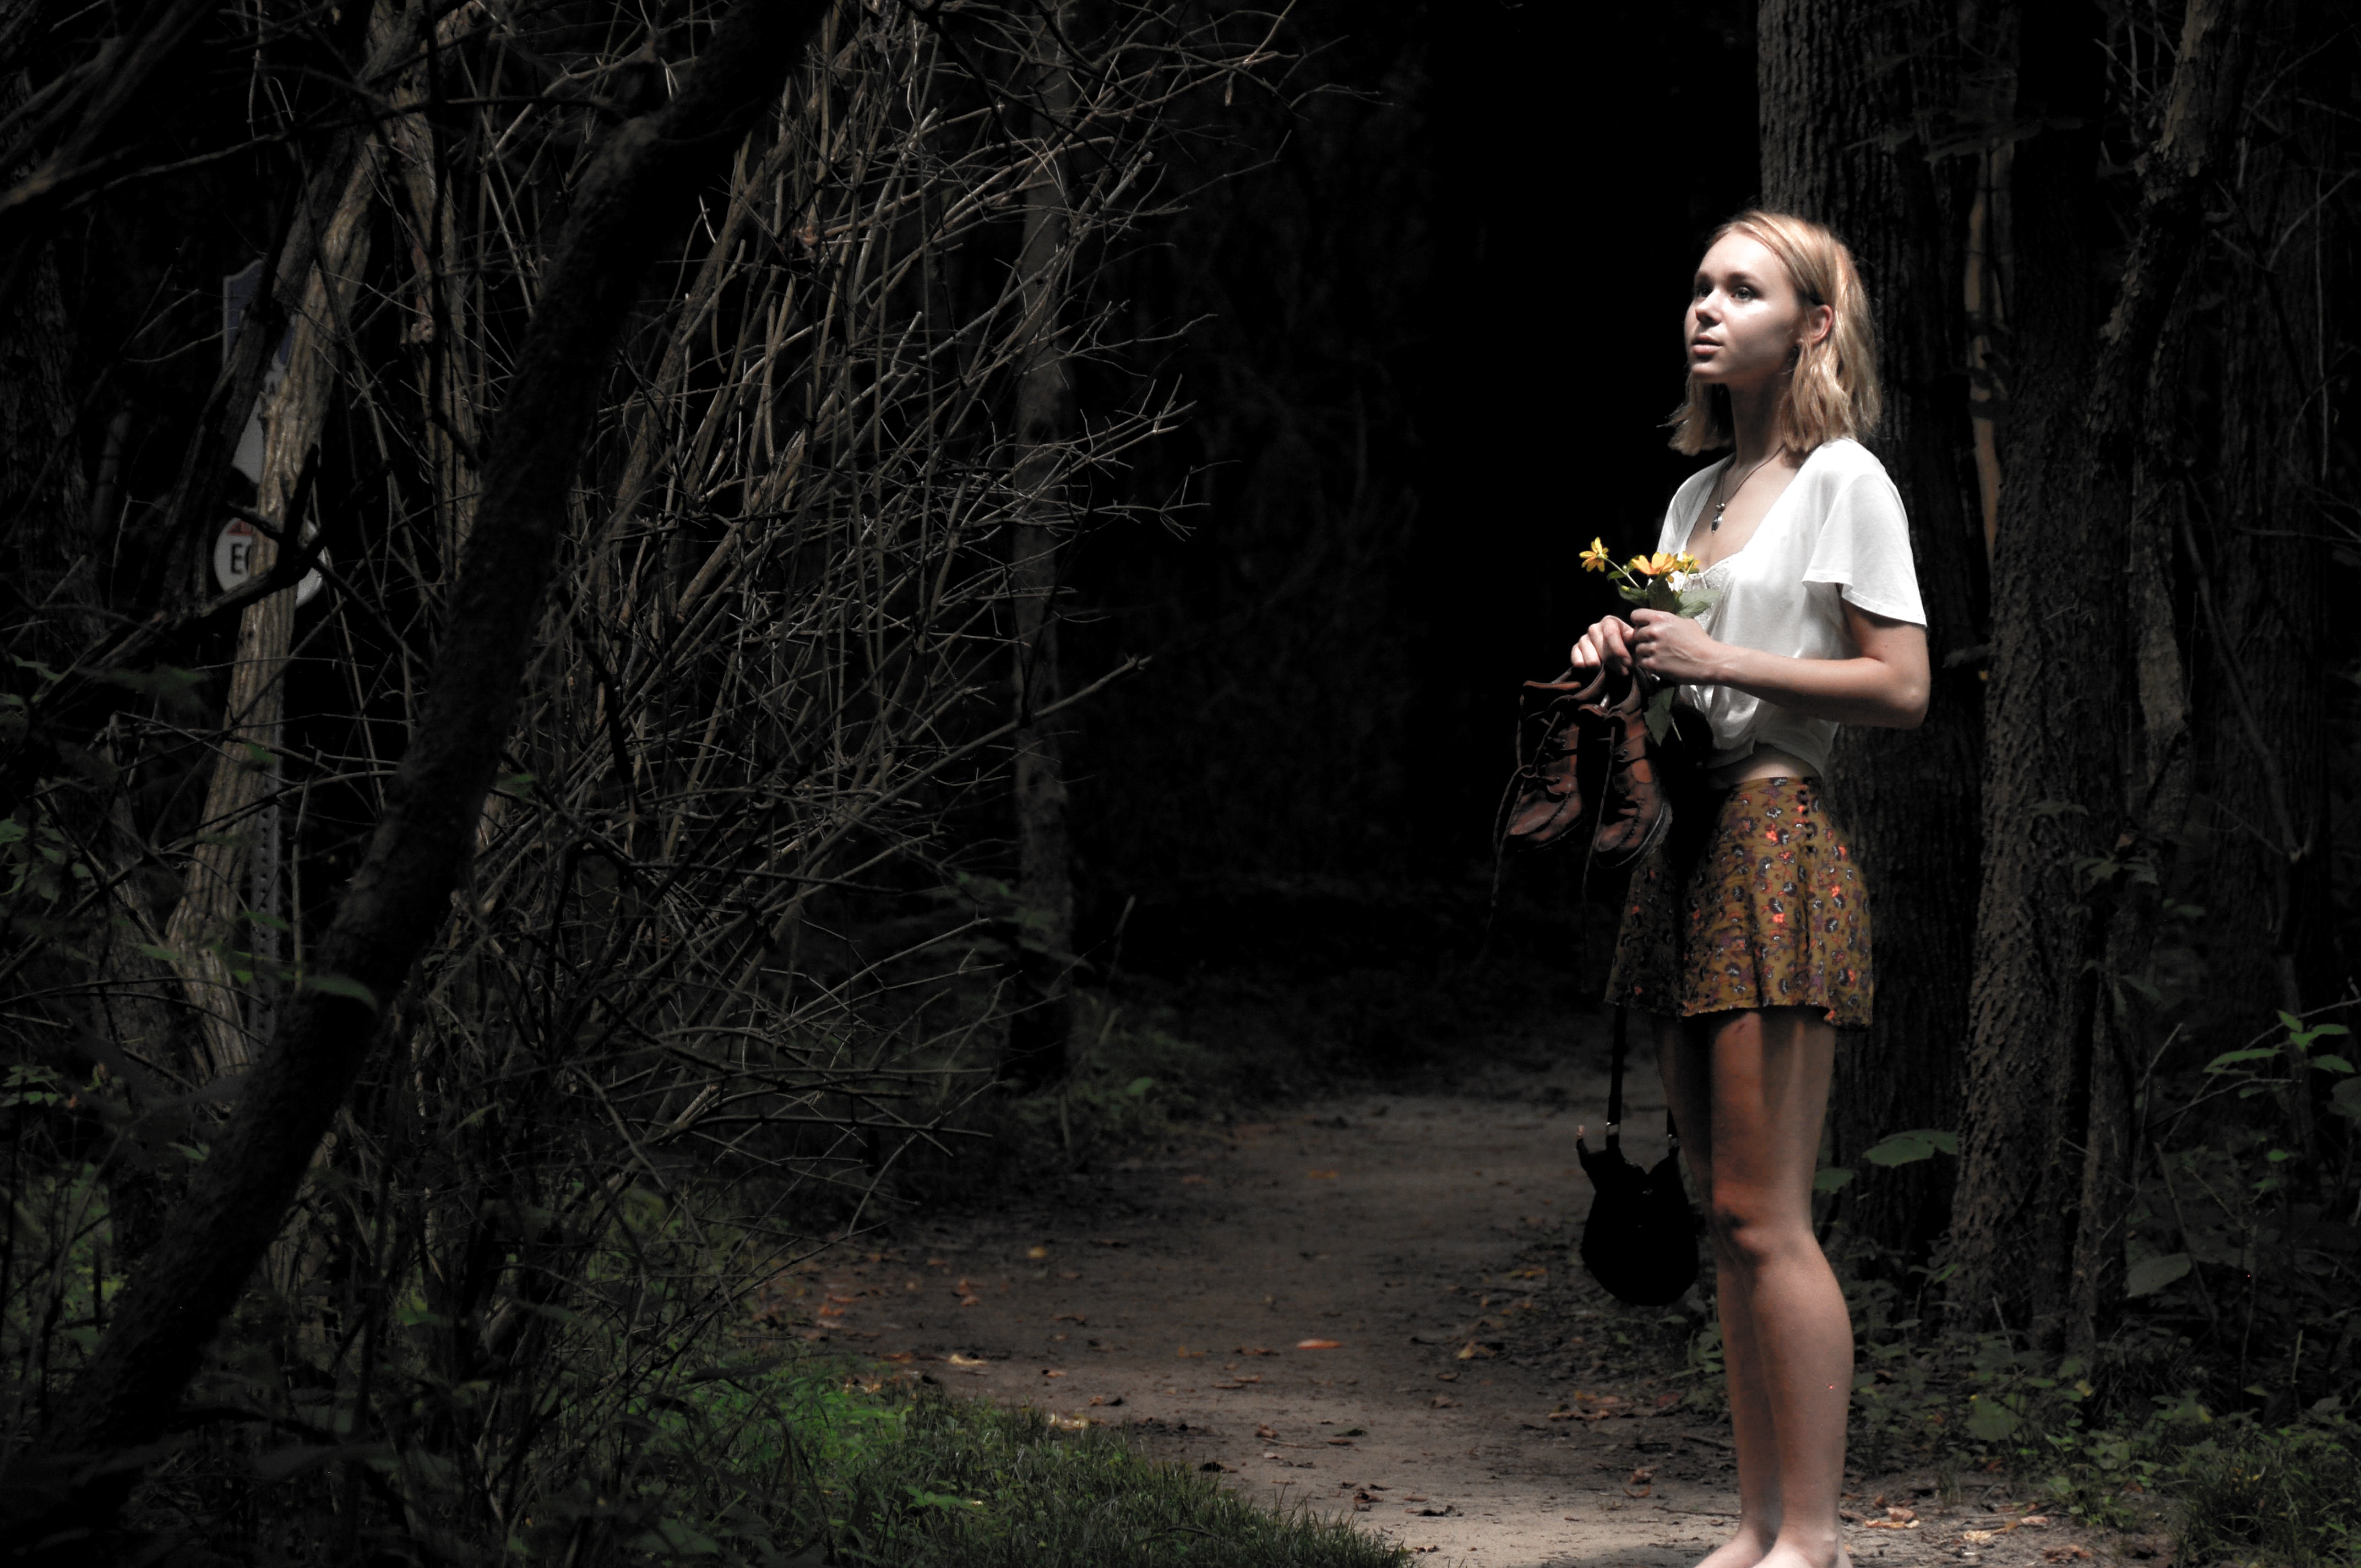
tree, nature, forest, girl, photography, sunlight, portrait, model, spring, autumn, darkness, fashion, lady, season, dress, photograph, beauty, habitat, photo shoot, portrait photography